Gilad Shalit prisoner exchange

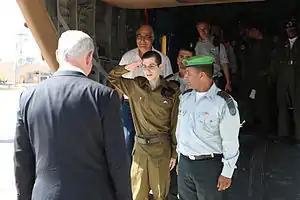
Israeli Prime Minister Benjamin Netanyahu welcoming Israel Defense Forces soldier Gilad Shalit at Tel Nof after his release from Hamas captivity

Following a 2011 agreement between Israel and Hamas, Israeli soldier Gilad Shalit was released in exchange for 1027 prisoners — almost all Palestinians and Arab-Israelis, although there were also a Ukrainian, a Jordanian and a Syrian. Of these, 280 had been sentenced to life in prison for, according to Israeli authorities, planning and perpetrating various attacks against Israeli targets. Many of the other Palestinians were held under "administrative detention" – which allows Israel to hold Palestinians indefinitely without charging them with any crime.